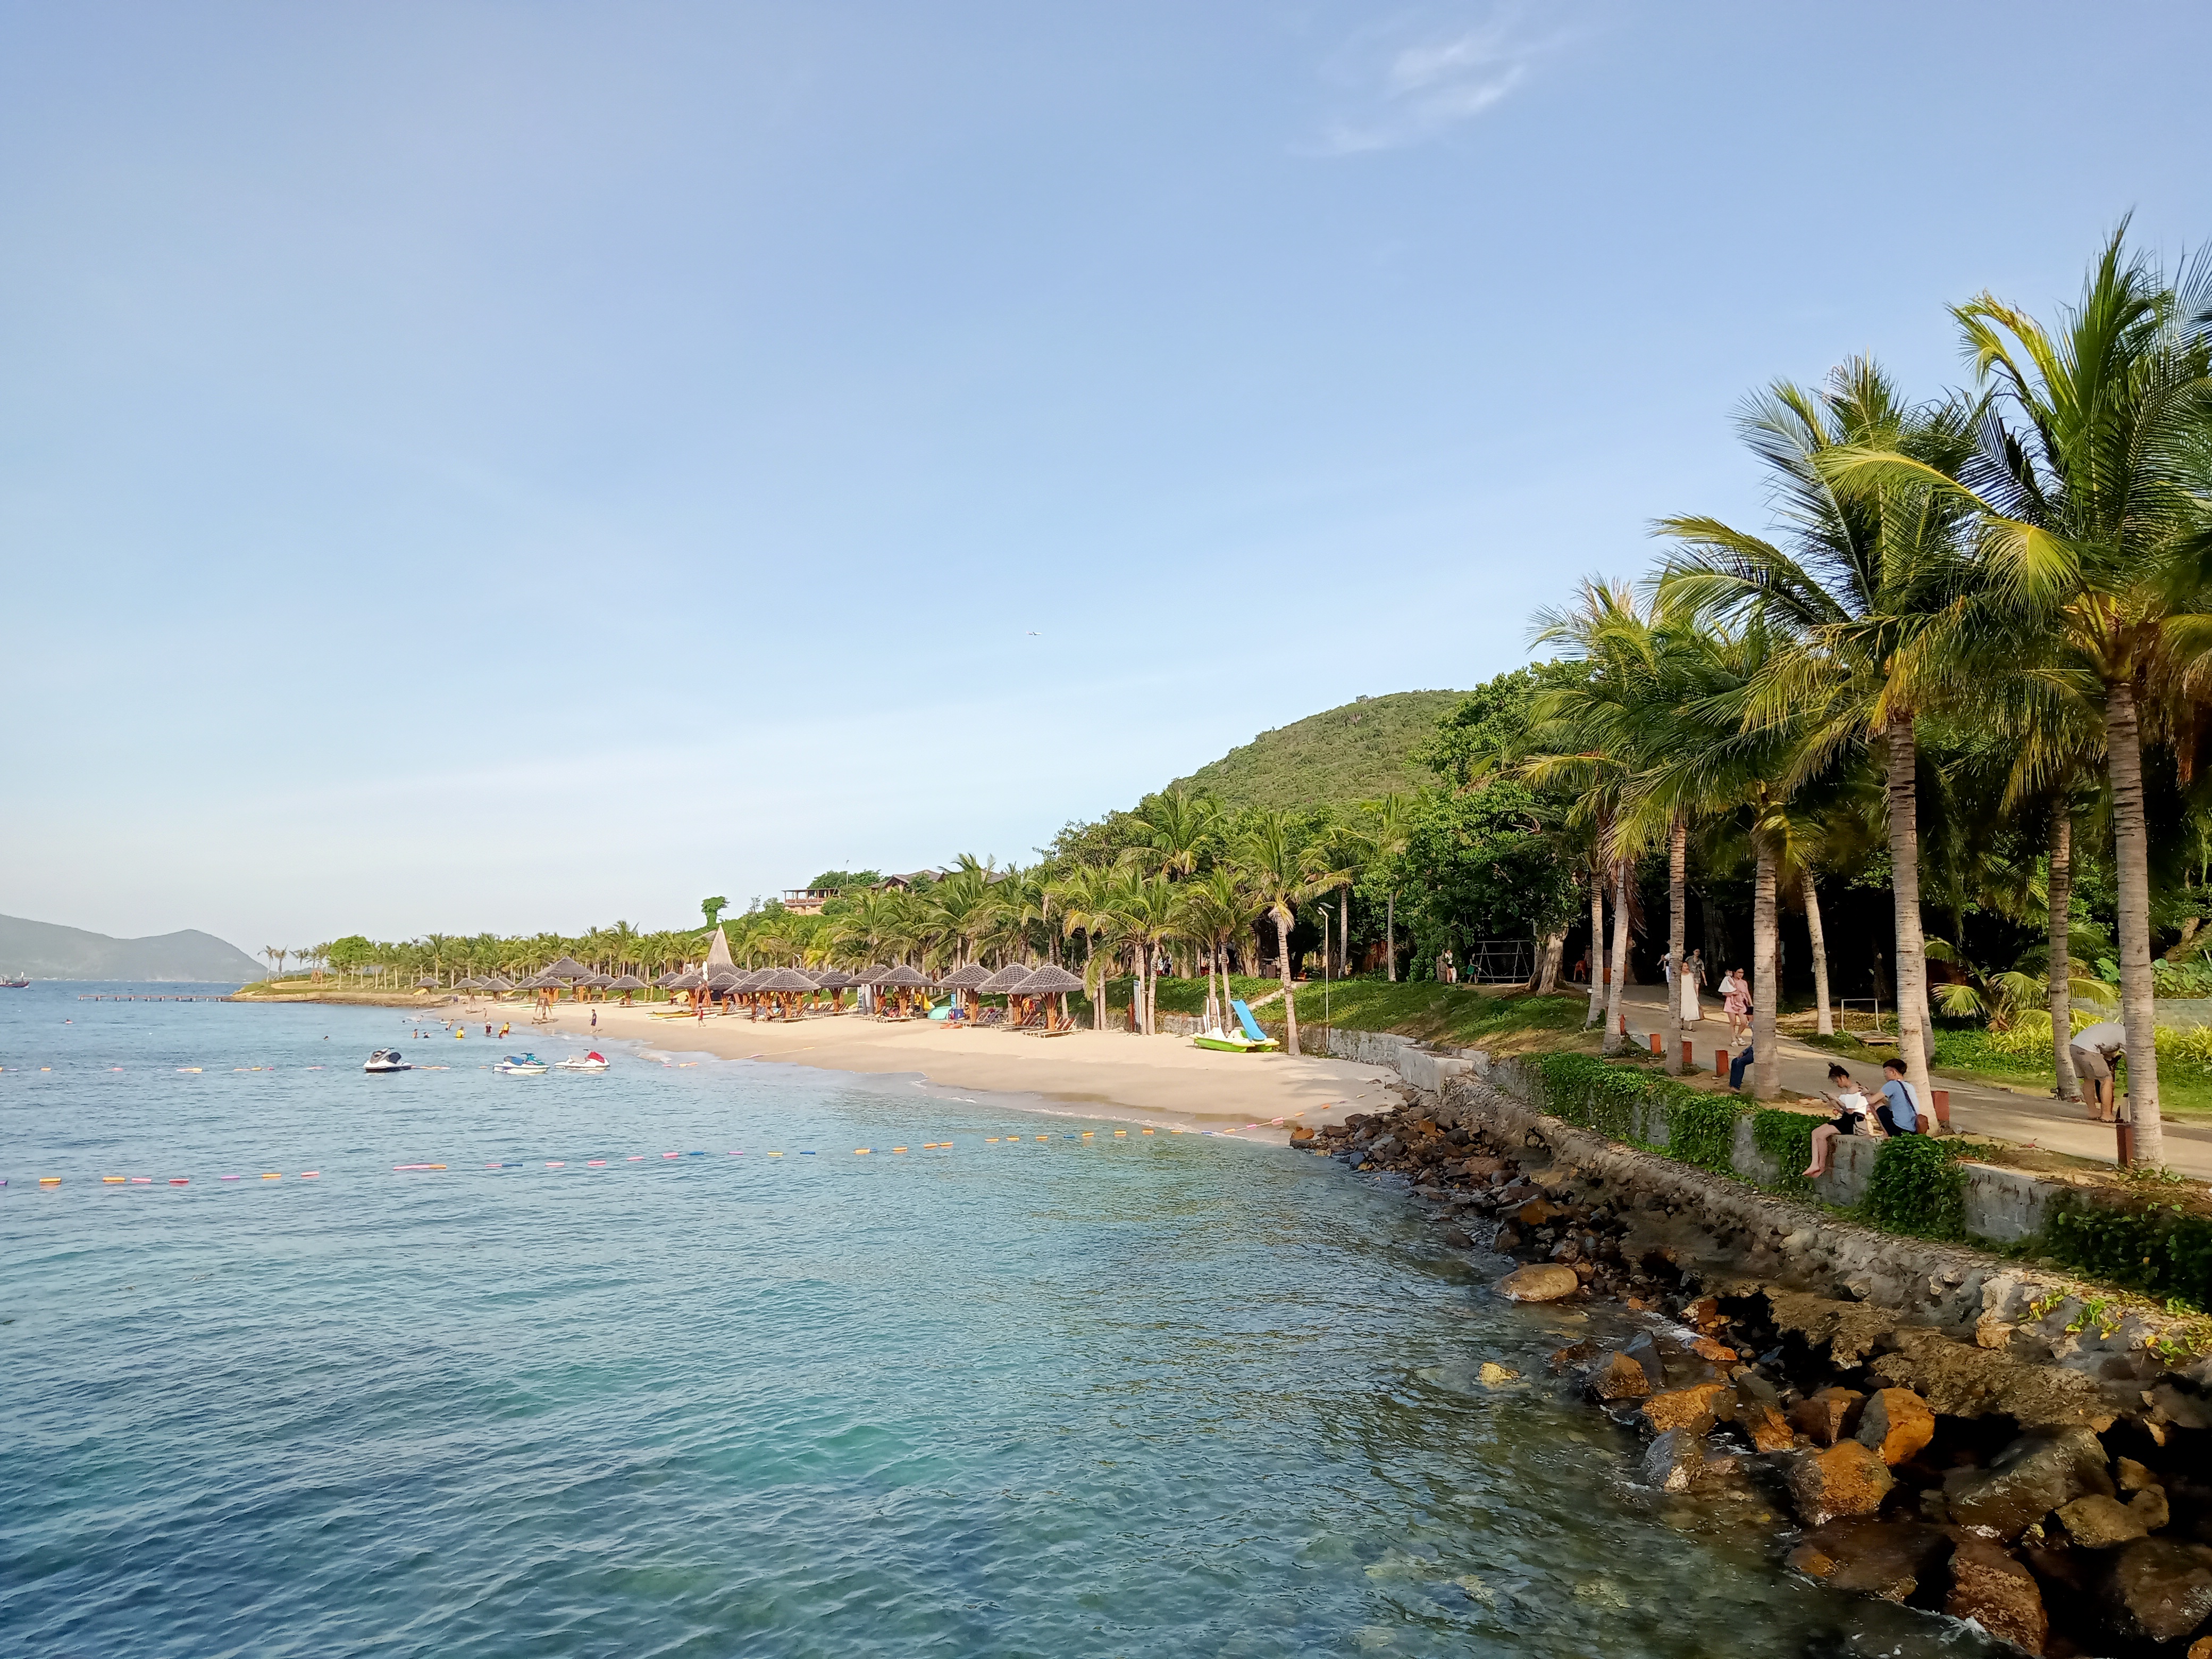
user: text: Trong hình có bao nhiêu chiếc dù che nắng bằng rơm trên bãi biển?
assistant: text: Khoảng mười ba chiếc

user: text: Các cây cao ven bãi biển là loại cây gì?
assistant: text: Cây dừa

user: text: Hoạt động giải trí phổ biến nào có thể thấy trên mặt nước trong hình?
assistant: text: Bơi lội và lái mô tô nước tại đảo hòn Tằm

user: text: Kể tên ít nhất hai loại phương tiện đường thủy có trong ảnh và cho biết chúng đang ở đâu so với bờ biển?
assistant: text: Có mô tô nước và một chiếc thuyền/tàu lớn. Mô tô nước ở gần bờ biển, còn thuyền/tàu lớn ở xa phía đường chân trời.